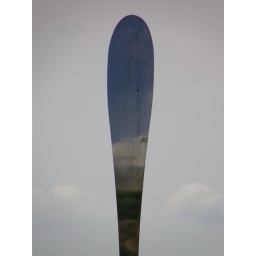
you can see the reflection of the sky and mountains in the handle of the fork in the lake